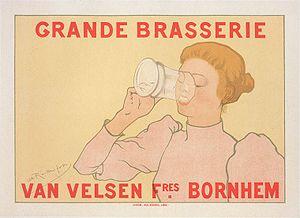
Armand Rassenfosse, né le 6 août 1862 à Liège où il meurt le 28 janvier 1934, est un graveur, dessinateur, lithographe et peintre belge.